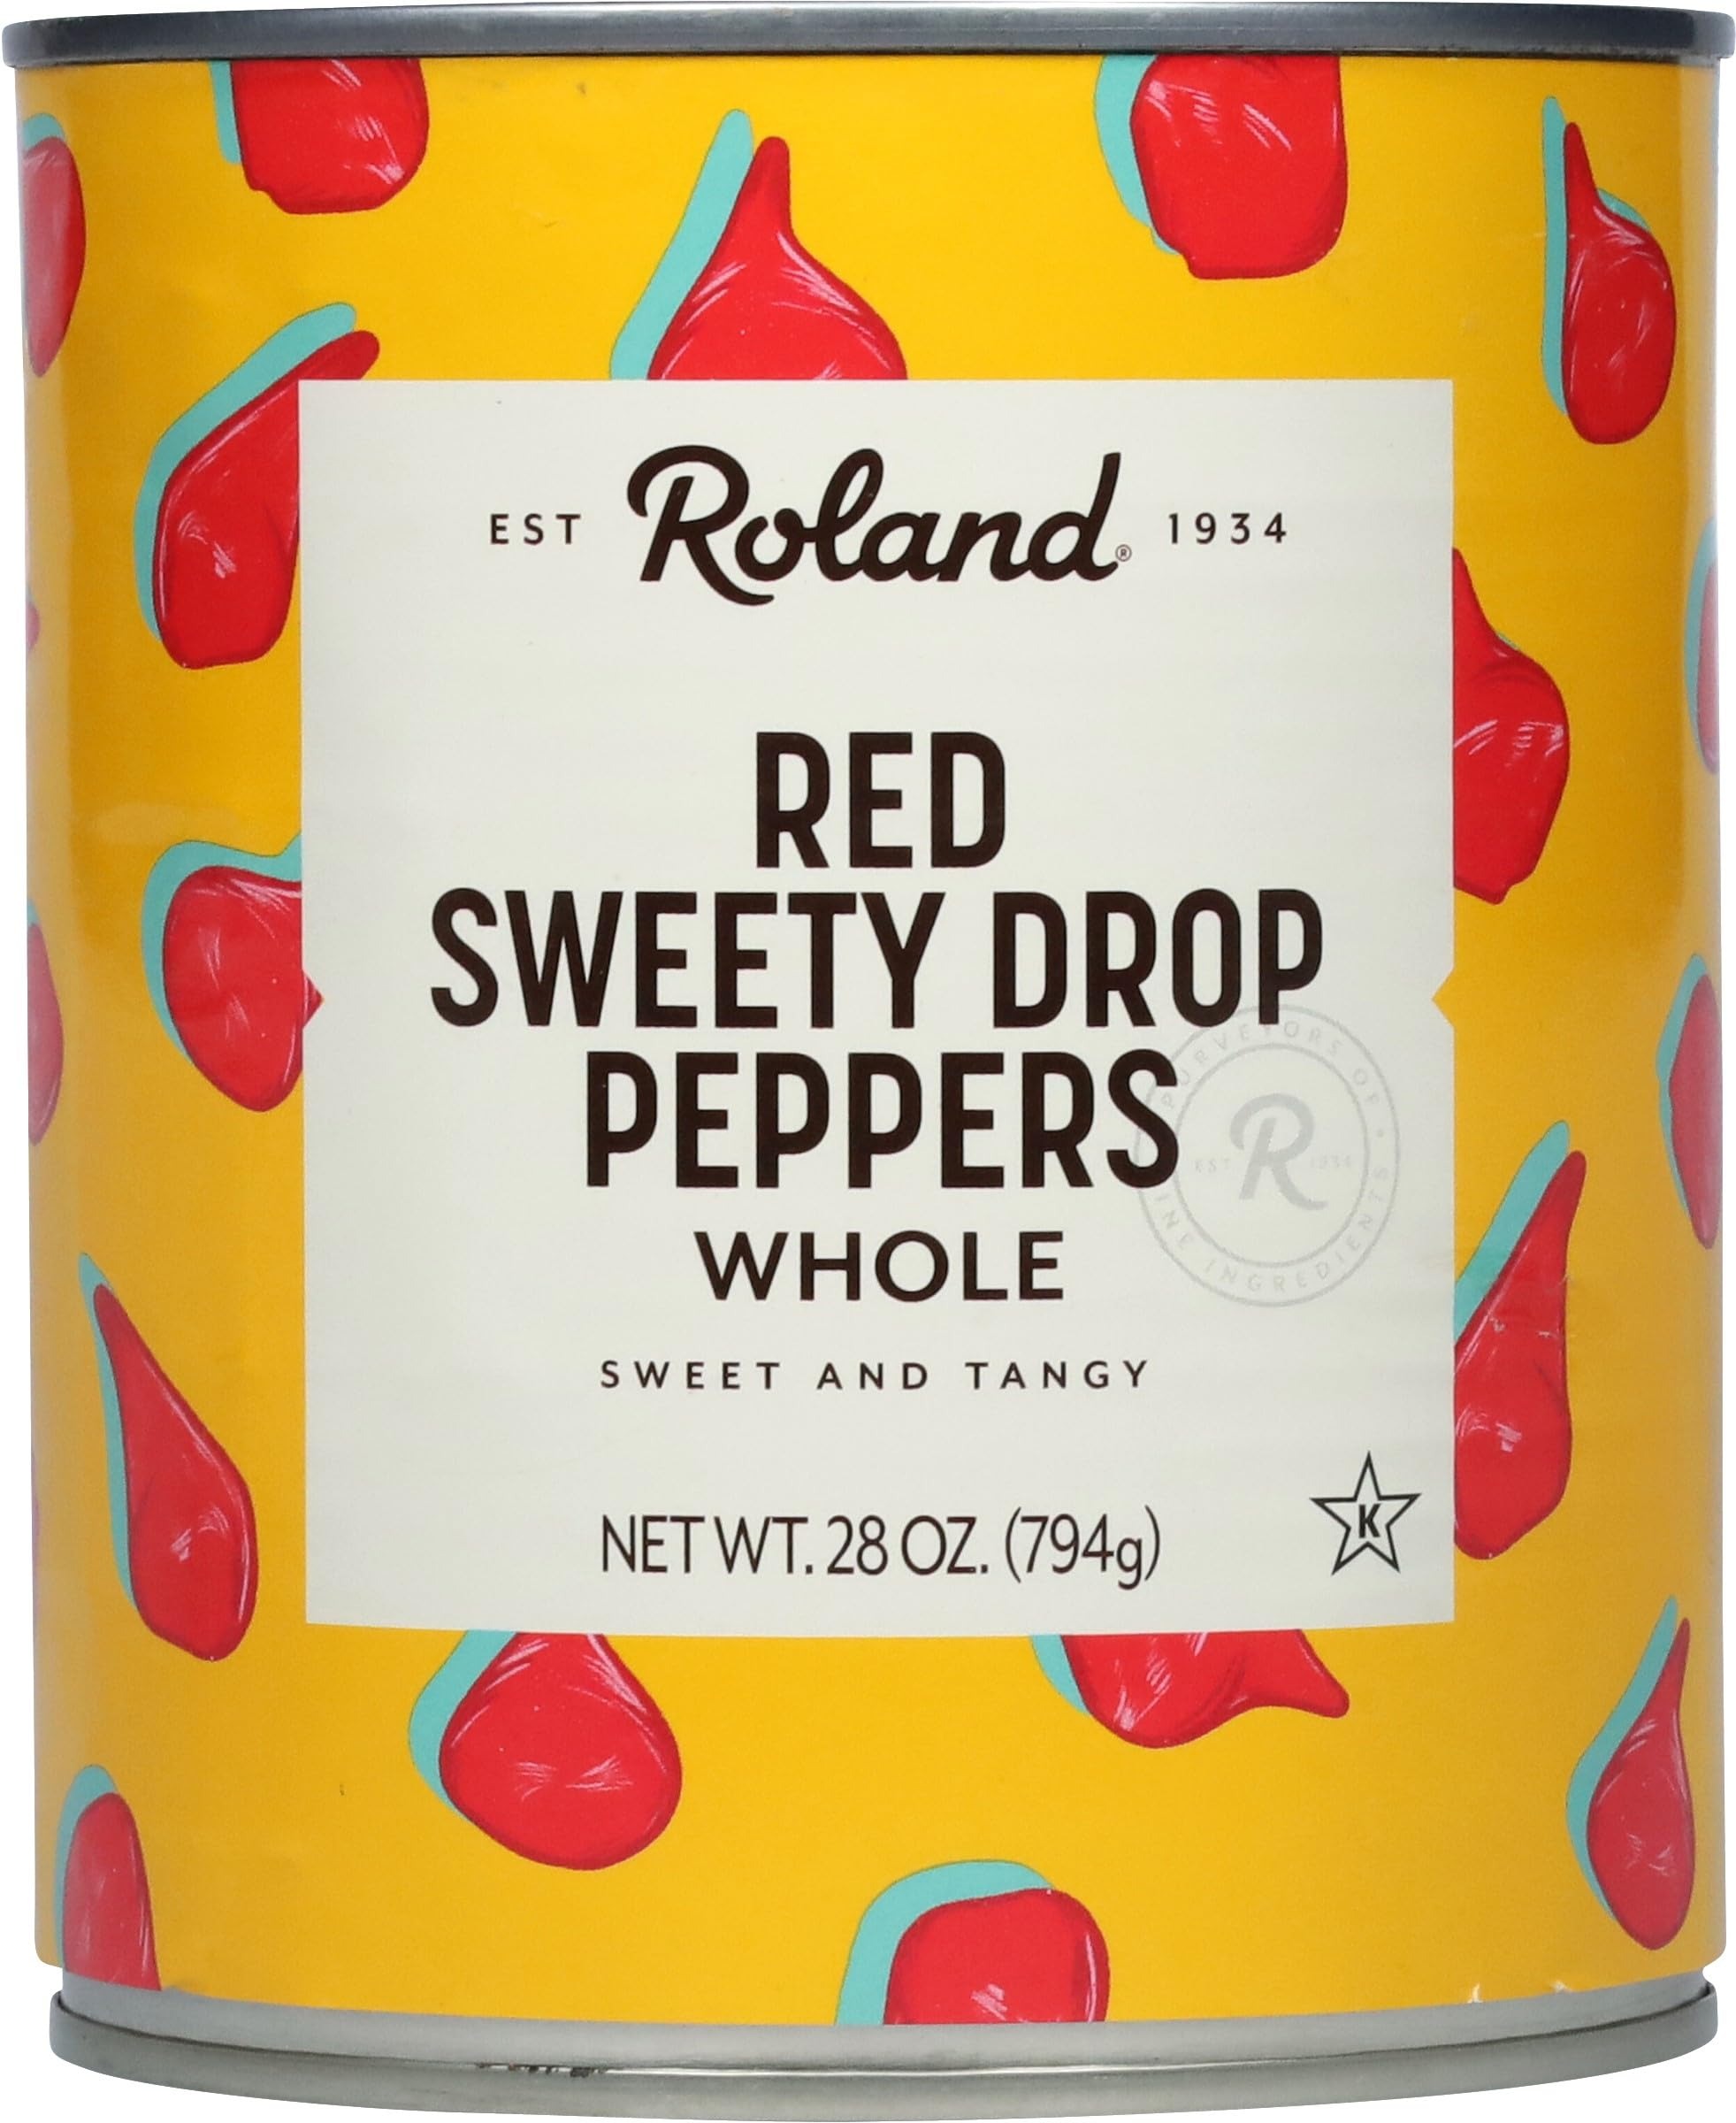
Item Name: Roland Foods Red Sweety Drop Peppers, Specialty Imported Food, 28 Ounce Can, Pack of 1
Bullet Point 1: SWEETY DROP PEPPERS: Bite-size peppers add a unique touch to salads and antipasti
Bullet Point 2: SWEET AND CRUNCHY: Sweet peppers with a tangy, slightly-spicy kick
Bullet Point 3: READY TO EAT: Use the whole peppers directly from the can in cold or hot dishes
Bullet Point 4: RESTAURANT QUALITY: Ideal for use in food service or in the home
Bullet Point 5: IMPORTED FROM PERU: A gourmet international specialty food product
Value: 28.0
Unit: Ounce

Price: 26.675